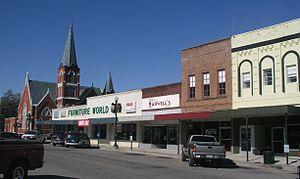
La ville américaine de Pulaski est le siège du comté de Giles, dans l’État du Tennessee.